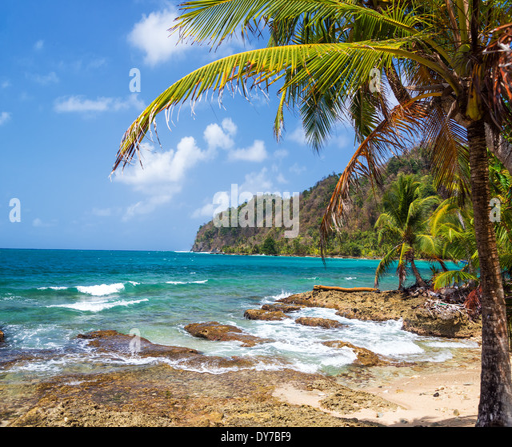
green palm tree on the coast of person